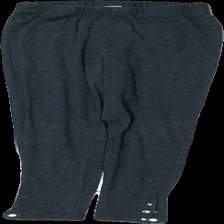
View: front
Type: Tights
Category: Children
Brand: Not in the list
Brand text on label: d6 soul
Colors: Grey
Material: 50% bomull 45% polyester 5%lycra
Pattern: Other
Cut: None
Size: 170
Season: Summer
Price range: <50
Recommended usage: Export
Description: grå tights med knappar